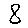
Label: 8